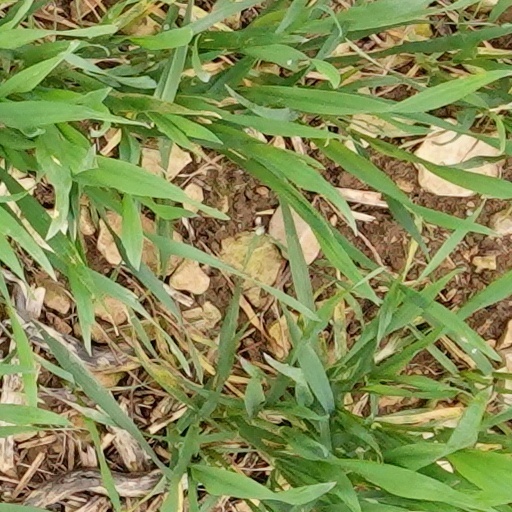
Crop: wheat